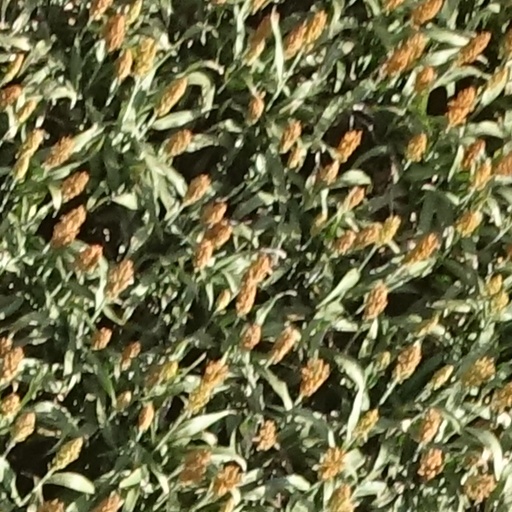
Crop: sorghum